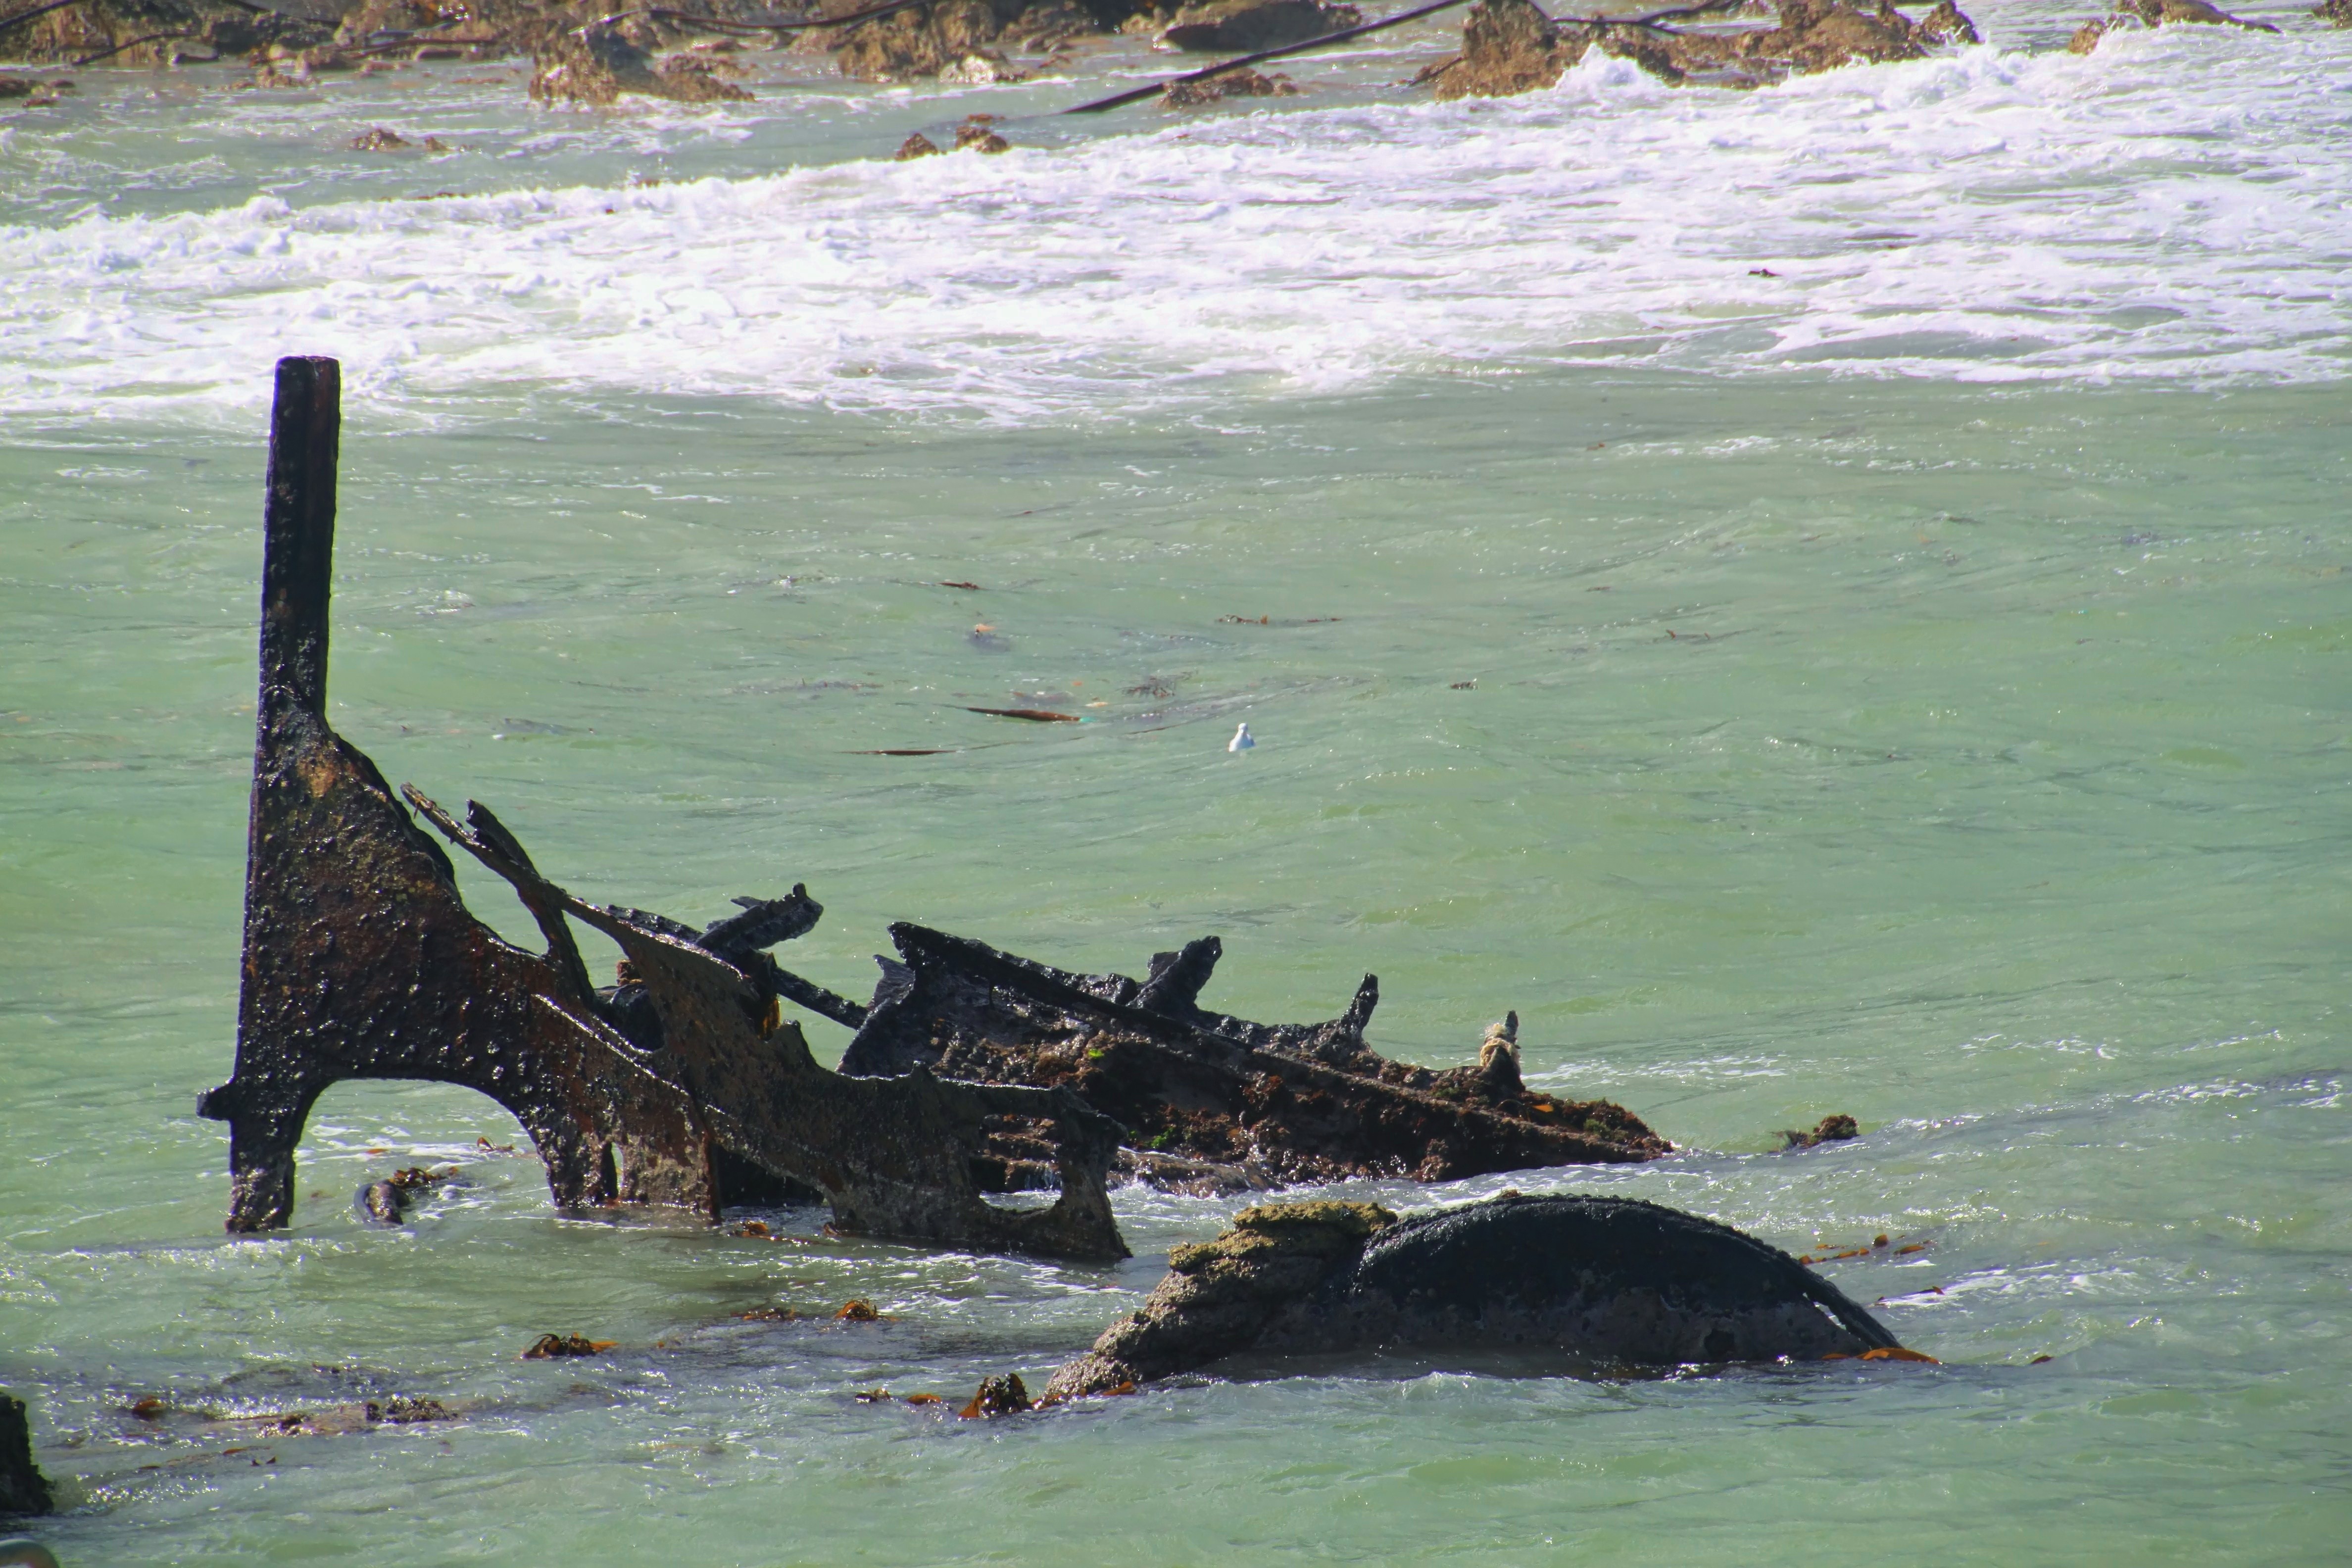
sea, coast, ocean, old, river, ship, wildlife, africa, reptile, fauna, ship wreck, crocodile, rusty, rusted, wreck, booked, stainless, rivet, south africa, ailing, crocodilia, free photo, iron metal, riveting heads, travelling waves, destroyed coastal